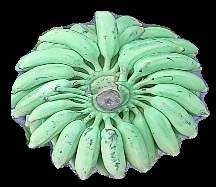
Variety: elakki-bale
Grade: grade1